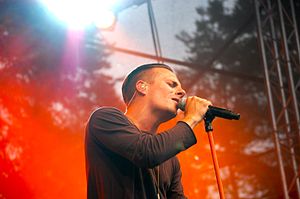
Oskar Linnros
Hans Oskar Linnros er en pop/soul/hip hop-sanger og sangskriver fra Sverige.